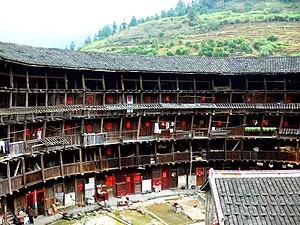
Un tulou est une forme traditionnelle de résidence communautaire des populations hakka que l'on trouve dans la province du Fujian, dans le Sud de la Chine. Les tulou ont été construits entre le XVᵉ et le XXᵉ siècle par les Hakkas, dans des vallons plantés de théiers. Construit sur la base d'une enceinte défensive en terre crue de forme circulaire ou rectangulaire, il peut accueillir plusieurs centaines de personnes. Une ou deux portes permet d'entrer dans le bâtiment, les portes des appartements étant au centre du bâtiment. Des coursives permettent d'y accéder dans les étages supérieurs.